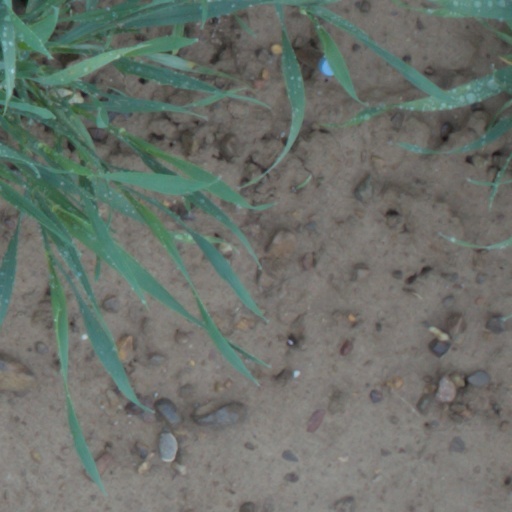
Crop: wheat